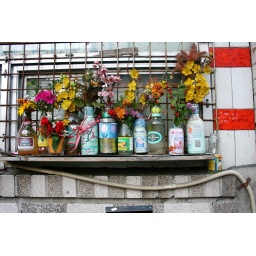
a row of recycled bottles with flowers in them outside of a chinese joint in Montreal, Quebec